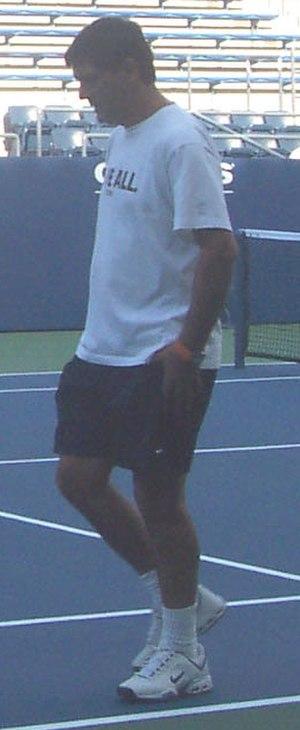
Rafael Nadal est un joueur de tennis espagnol, professionnel depuis 2001, né le 3 juin 1986 à Manacor, sur l'île de Majorque, dans l'archipel des Baléares.